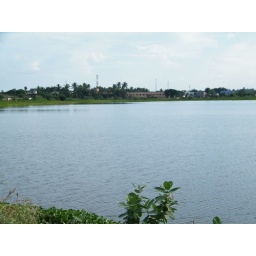
chennai Rain Water Storage. The Rain Water Stores in both side of the roads on Vellachery to Pallavaram 100ft road